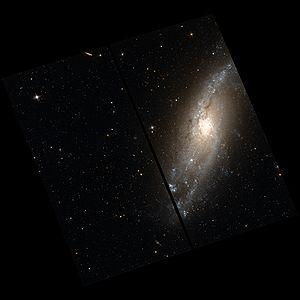
NGC 406 est une galaxie spirale située dans la constellation du Toucan à environ 68 millions d'années-lumière de la Voie lactée. Elle a été découverte par l'astronome britannique John Herschel en 1834.